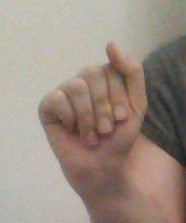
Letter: saad